Heroic Act of Charity

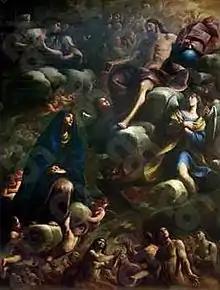
Andrea Vaccaro - The Virgin intercedes for the Souls in Purgatory

A decree of the Sacred Congregation of Indulgences dated 18 December 1885, and confirmed by Leo XIII, establishes the Heroic Act of Charity: